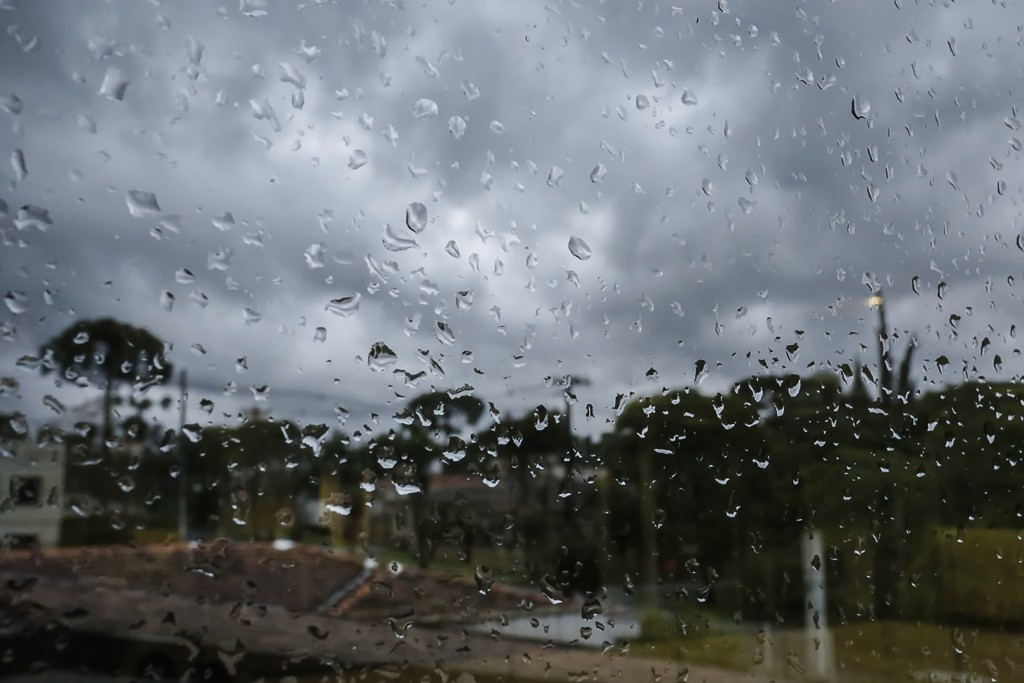
Fire: no
Smoke: no